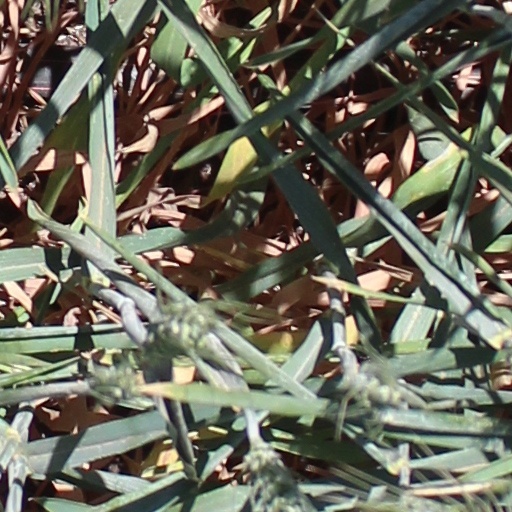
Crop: wheat